Sydney

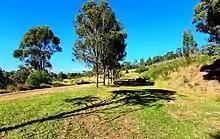
Typical grassy woodland in the Sydney metropolitan area

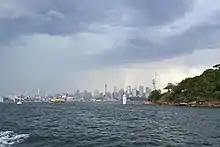
A summer storm over Sydney Harbour

Sydney was more severely affected by the Great Depression of the 1930s than regional New South Wales or Melbourne. New building almost came to a standstill, and by 1933 the unemployment rate for male workers was 28 per cent, but over 40 per cent in working class areas such as Alexandria and Redfern. Many families were evicted from their homes and shanty towns grew along coastal Sydney and Botany Bay, the largest being "Happy Valley" at La Perouse. The Depression also exacerbated political divisions. In March 1932, when populist Labor premier Jack Lang attempted to open the Sydney Harbour Bridge he was upstaged by Francis de Groot of the far-right New Guard, who slashed the ribbon with a sabre.